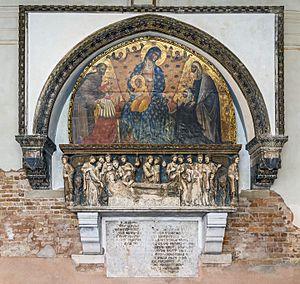
La basilique Santa Maria Gloriosa dei Frari, appelée communément I Frari, est une des principales églises de Venise. Elle est située sur le Campo dei Frari, dans le sestiere de San Polo. Dédiée à l'Assomption de Marie, elle a reçu le titre de basilique mineure.
Francesco Dandolo est le 52ᵉ doge de Venise élu en 1328, doge de 1328 à 1339.